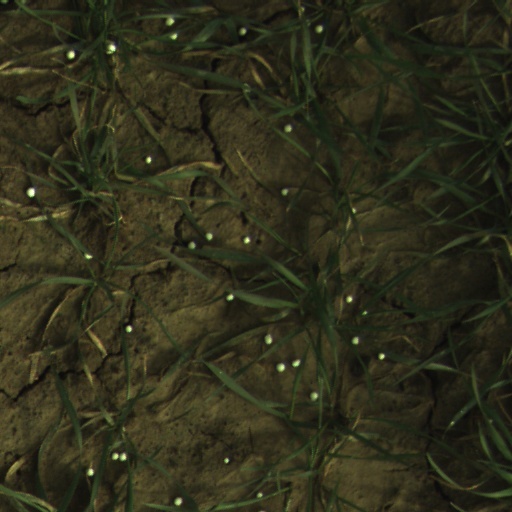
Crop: wheat